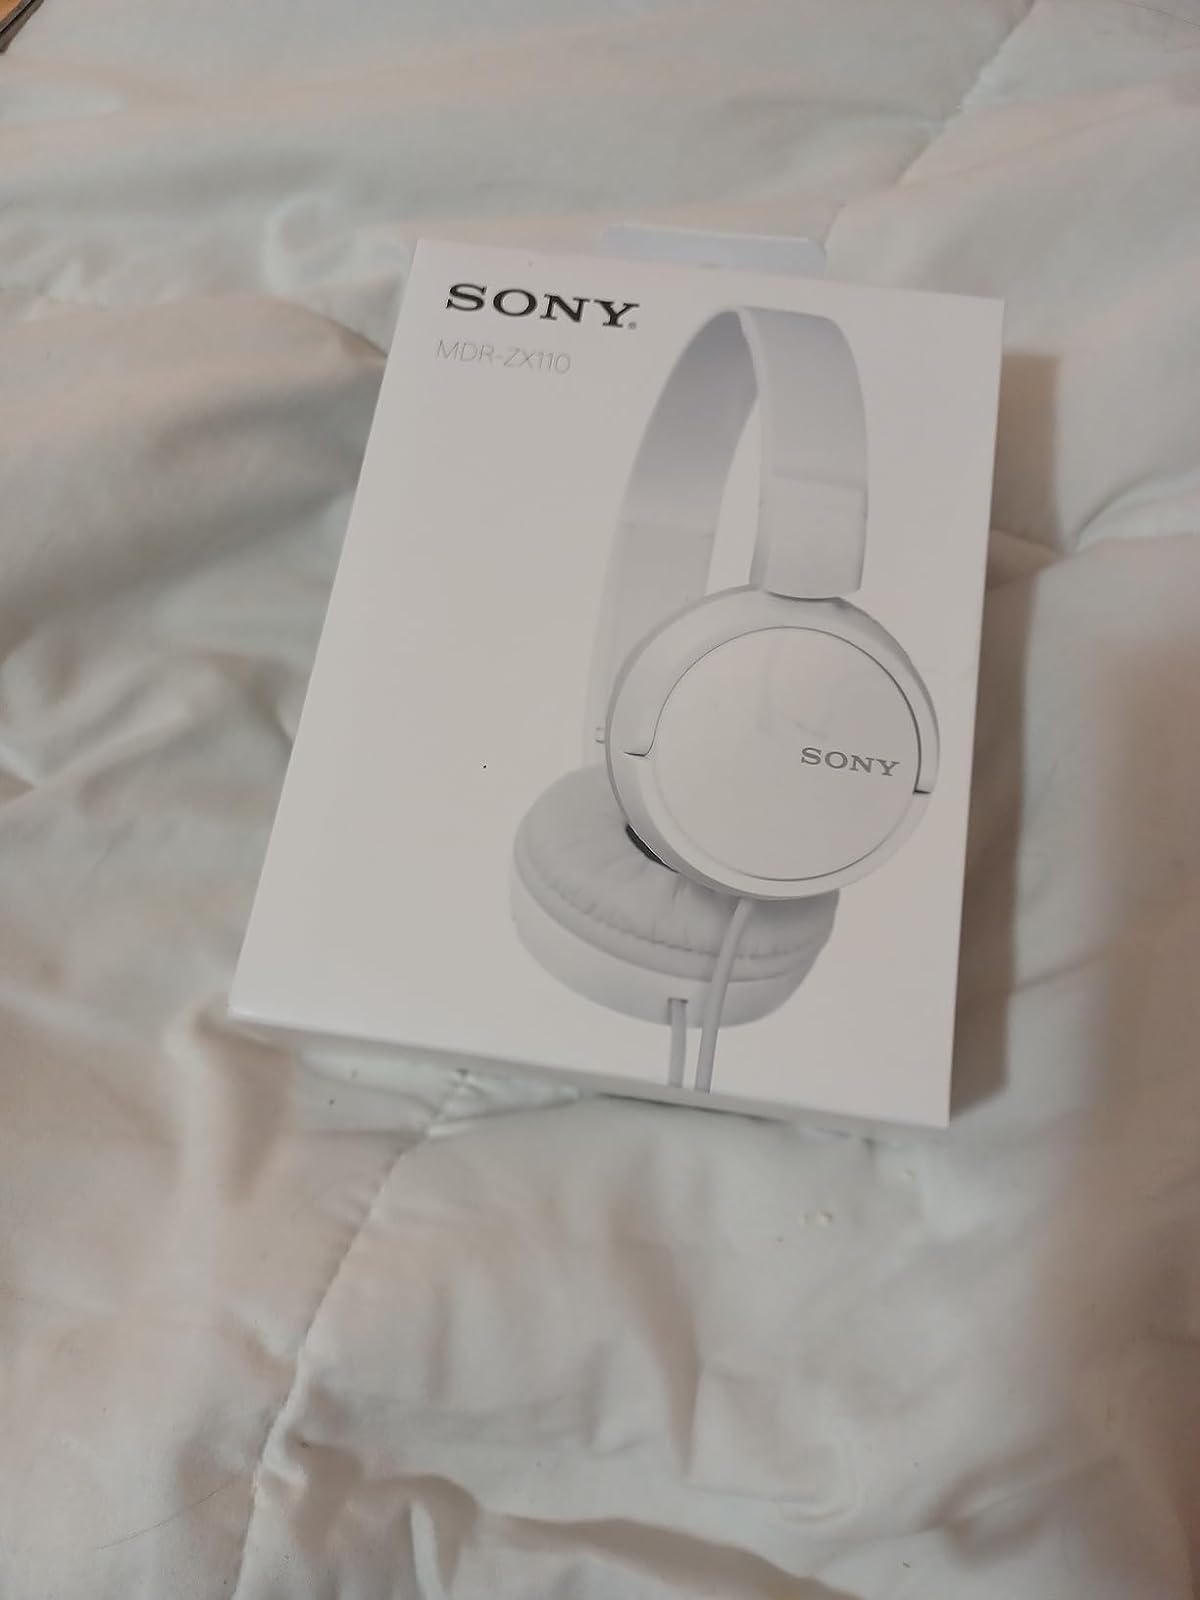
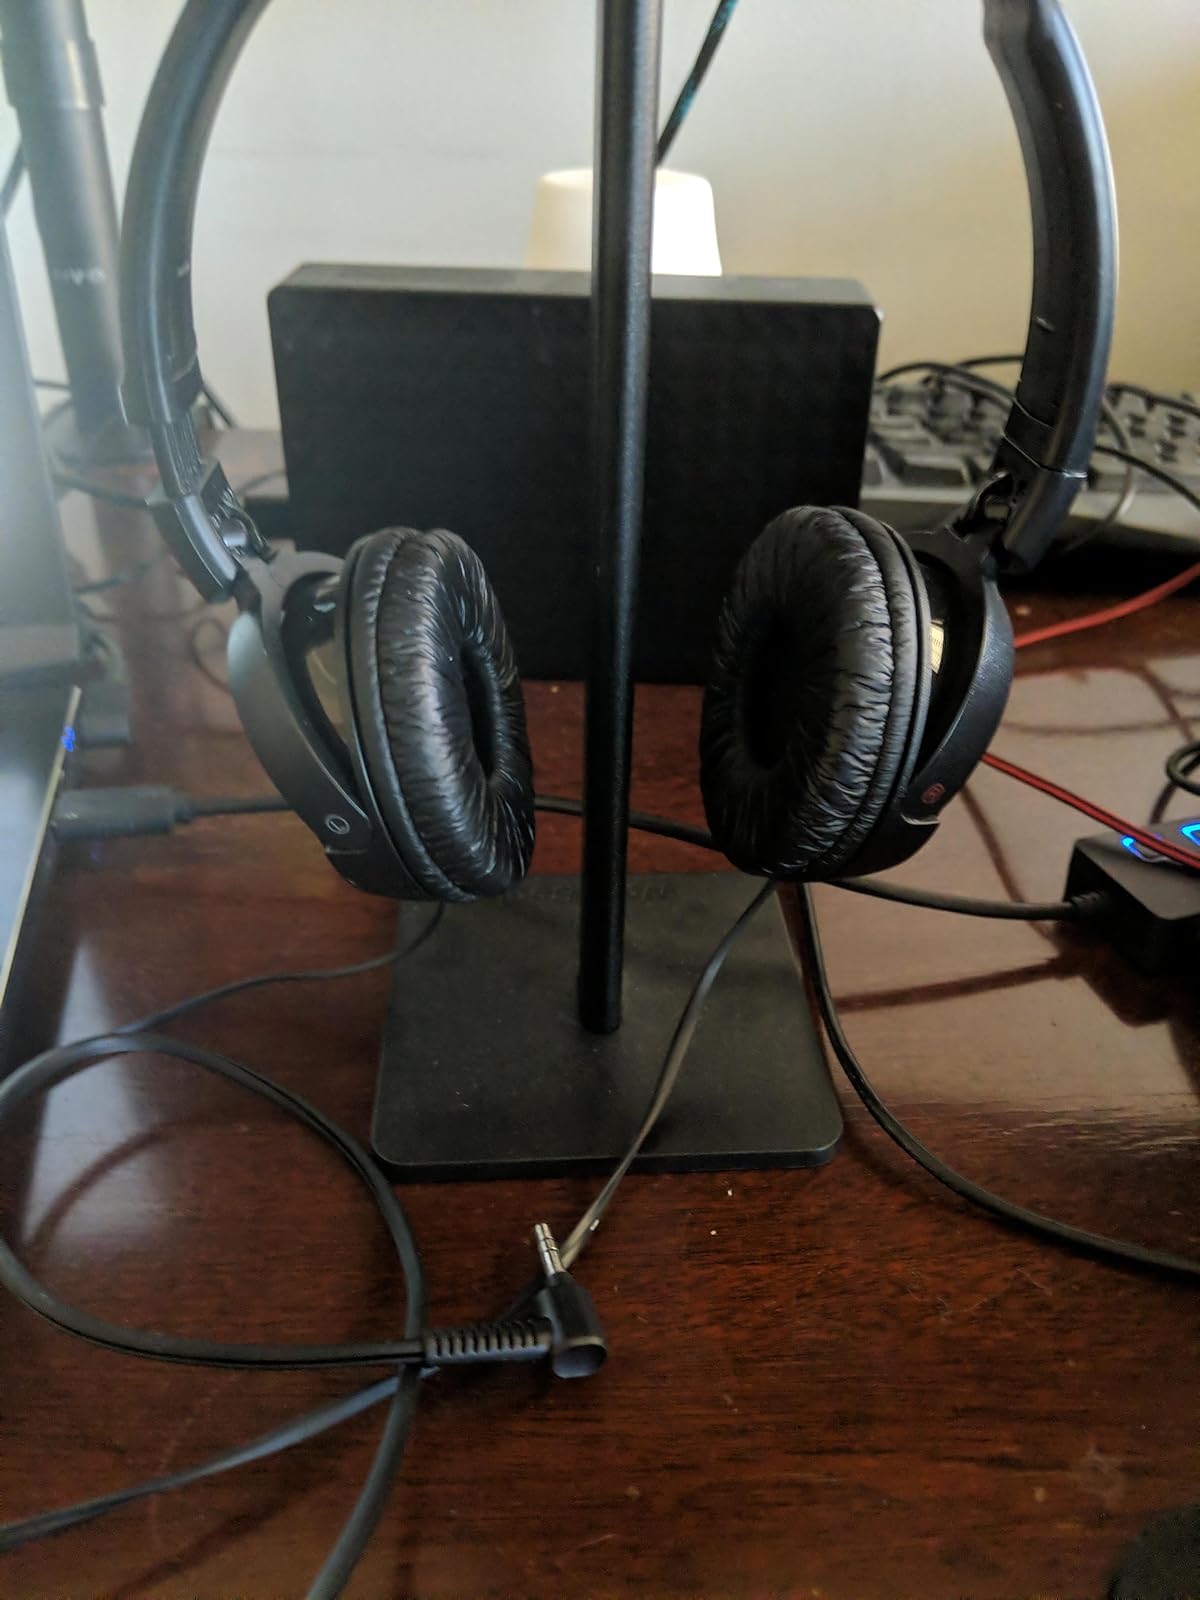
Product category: headphones
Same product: no